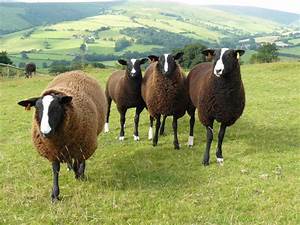
Label: pecora